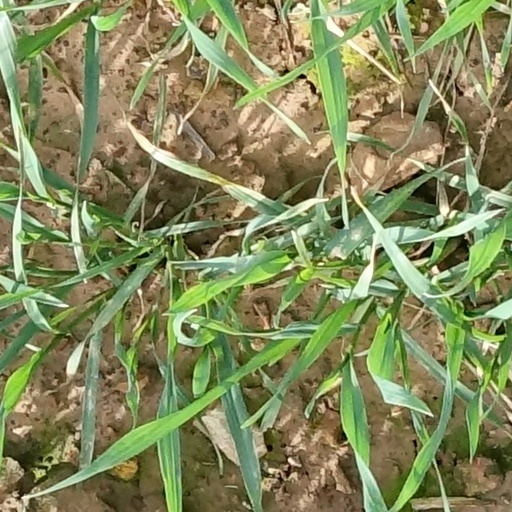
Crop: wheat